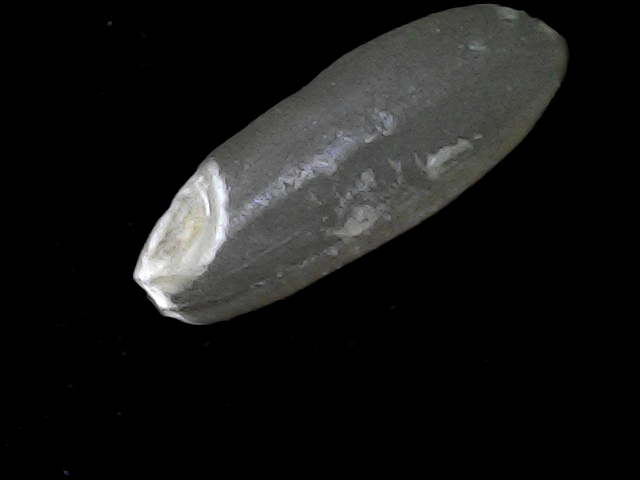
Rice variety: BD93